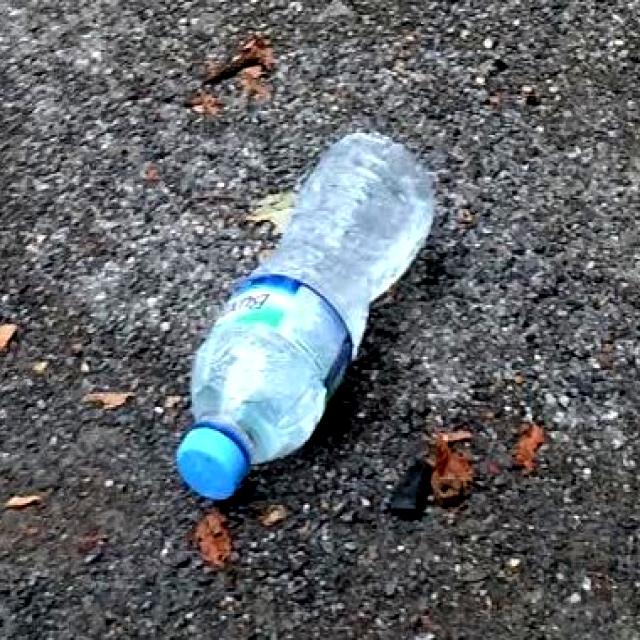
Label: Plastic